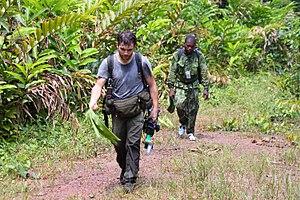
Roberto Cazzolla Gatti est un biologiste italien spécialiste de l'environnement et de l'évolution, chercheur en biodiversité qui étudie l'évolution et l'écologie de la vie sur Terre. Il est professeur agrégé d'écologie et de biodiversité à l'Université d'État de Tomsk. Il travaille également en tant que photographe documentaire indépendant et réalisateur de films sur la faune sauvage et coordonne des explorations géographiques et scientifiques dans certains des endroits les plus reculés de la Terre.